Kidnapping of Carlina White

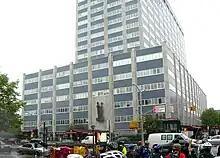
Harlem Hospital Center in Manhattan

Carlina was 19 days old when her parents, Joy White and Carl Tyson, took her to the hospital with a fever of on August 4, 1987. She had swallowed fluid during her delivery and had an infection. A woman reportedly dressed as a nurse had comforted the parents at the hospital, but was not a hospital employee. The woman had been seen around the hospital for three weeks prior to the abduction. The baby disappeared during the early morning, around 2 am when the shifts were changing. The hospital had video surveillance, but at the time it was not working. There was no way of knowing what the woman in white looked like except for the description given by Joy White and Carl Tyson. The baby had been receiving intravenous antibiotics when, between 2:30 am and 3:55 am, someone removed the IV line and abducted her. A guard said a woman matching the suspect's description left the hospital at 3:30 am, and that no infant was visible, although the baby could have been concealed in the heavyset woman's smock.